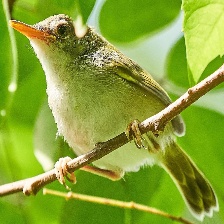
Species: TAILORBIRD
Scientific name: ORTHOTOMUS ATROGULARIS